XVI International Chopin Piano Competition

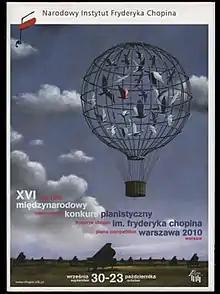
Official poster

The XVI International Chopin Piano Competition was held in Warsaw, Poland from 3 to 20 October 2010, for the first time organized by the Fryderyk Chopin Institute. Prize winners' concerts were held October 21–23. The first prize was awarded to Yulianna Avdeeva.